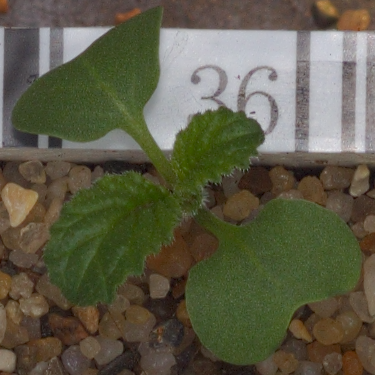
Label: charlock